Teruel (multiple rocket launcher)

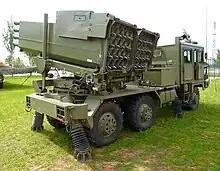
A Teruel system in 2010

The Teruel multiple rocket launcher was in service with the Spanish Army between 1985 and 2011. This system is capable of launching 140mm artillery rockets from 40 launch tubes in less than 30 seconds. It is mounted on a Pegaso truck.